Department S (TV series)

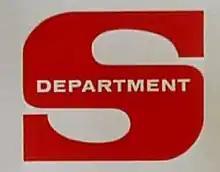

Department S is a British spy-fi adventure series, produced by ITC Entertainment. It consists of 28 episodes which originally aired in 1969 and 1970. It stars Peter Wyngarde as author Jason King (later featured in spin-off series "Jason King"), Joel Fabiani as field investigator Stewart Sullivan, and Rosemary Nicols as computer expert Annabelle Hurst. These three are agents for a fictional special department (the "S" of the title) of Interpol. The head of Department S is Sir Curtis Seretse (Dennis Alaba Peters).